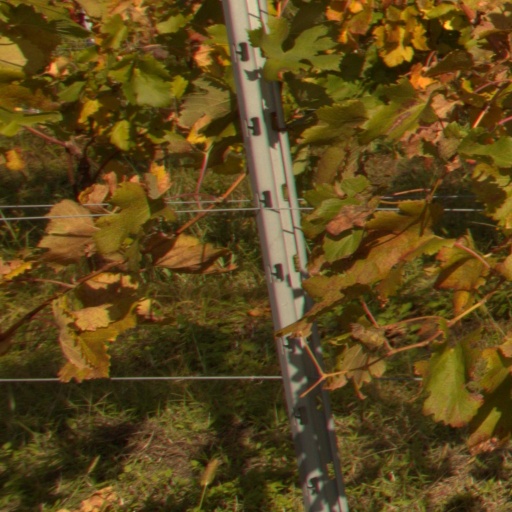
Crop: grape